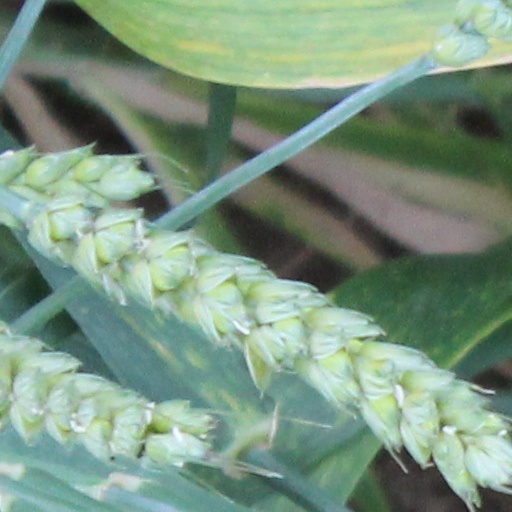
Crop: wheat